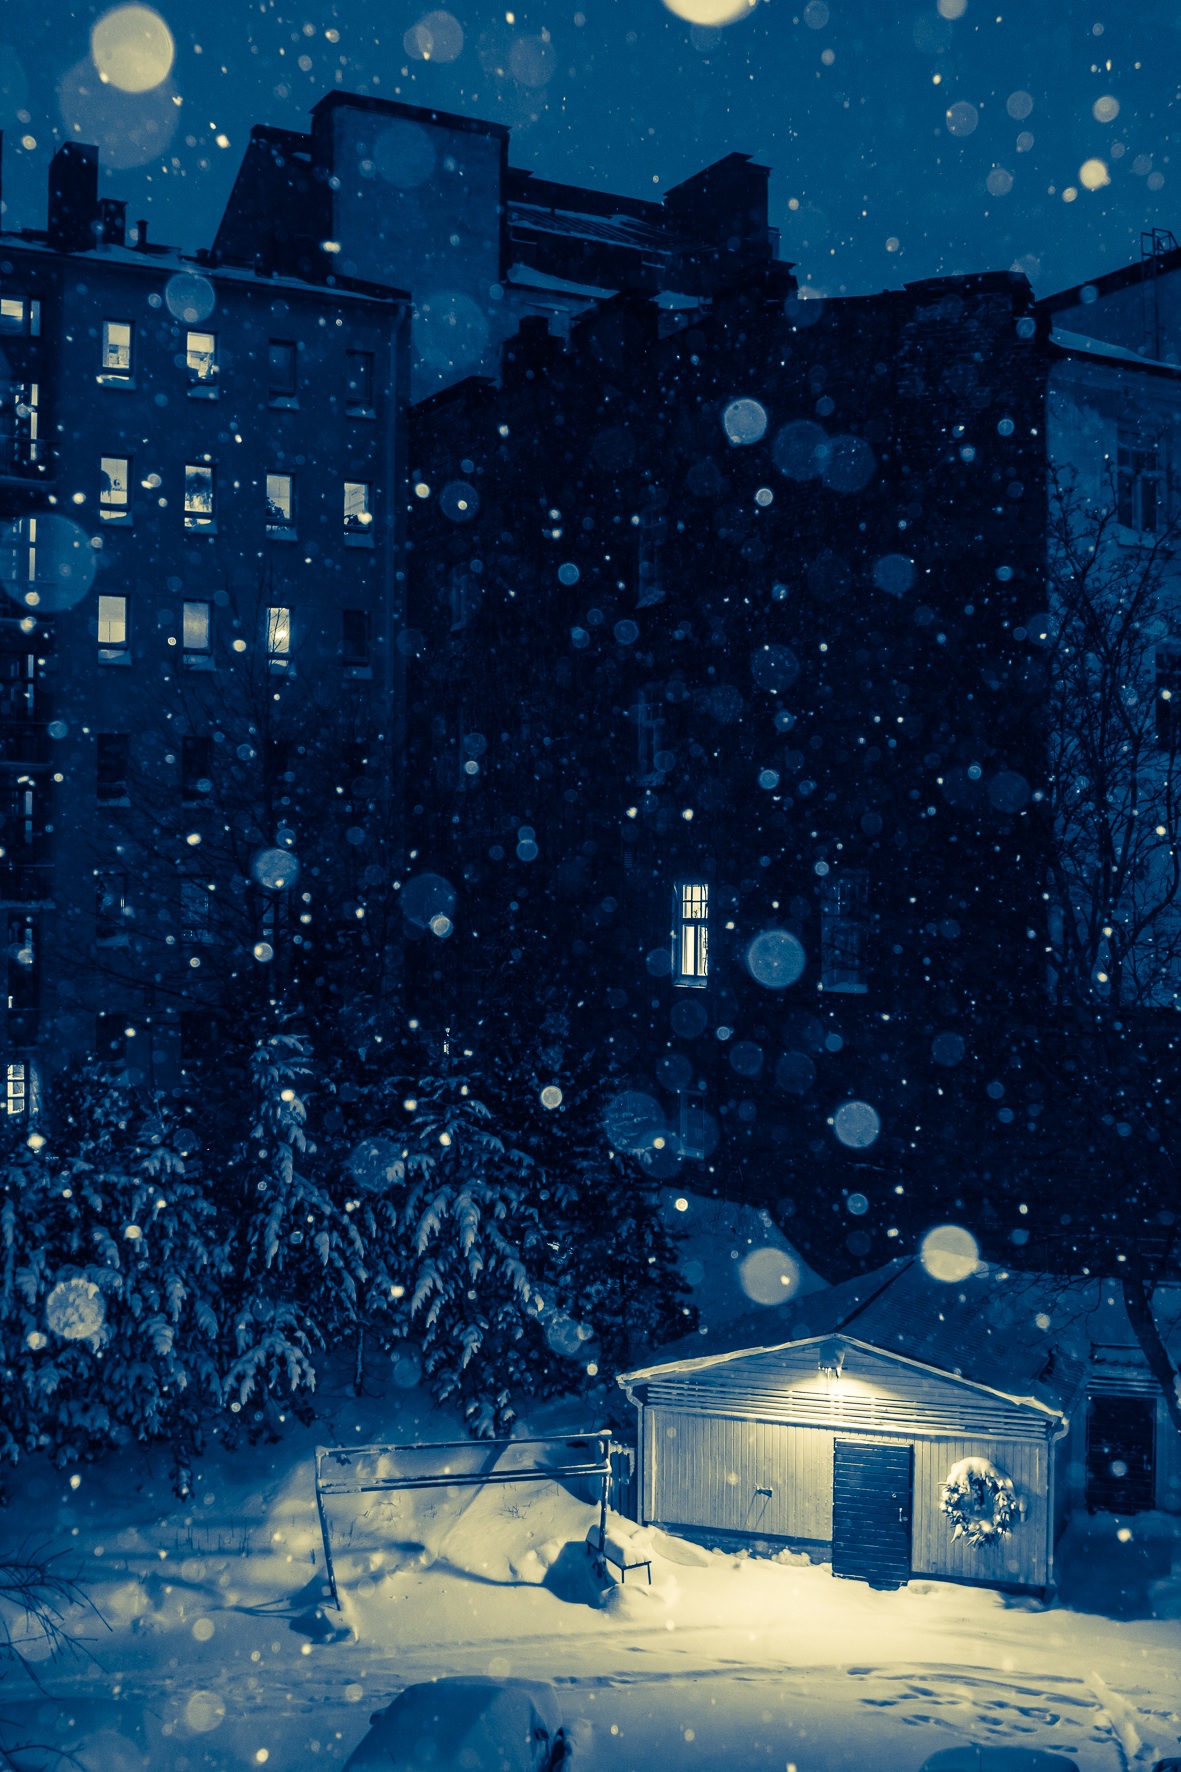
snow, winter, night, weather, blue, season, illustration, screenshot, freezing, computer wallpaper